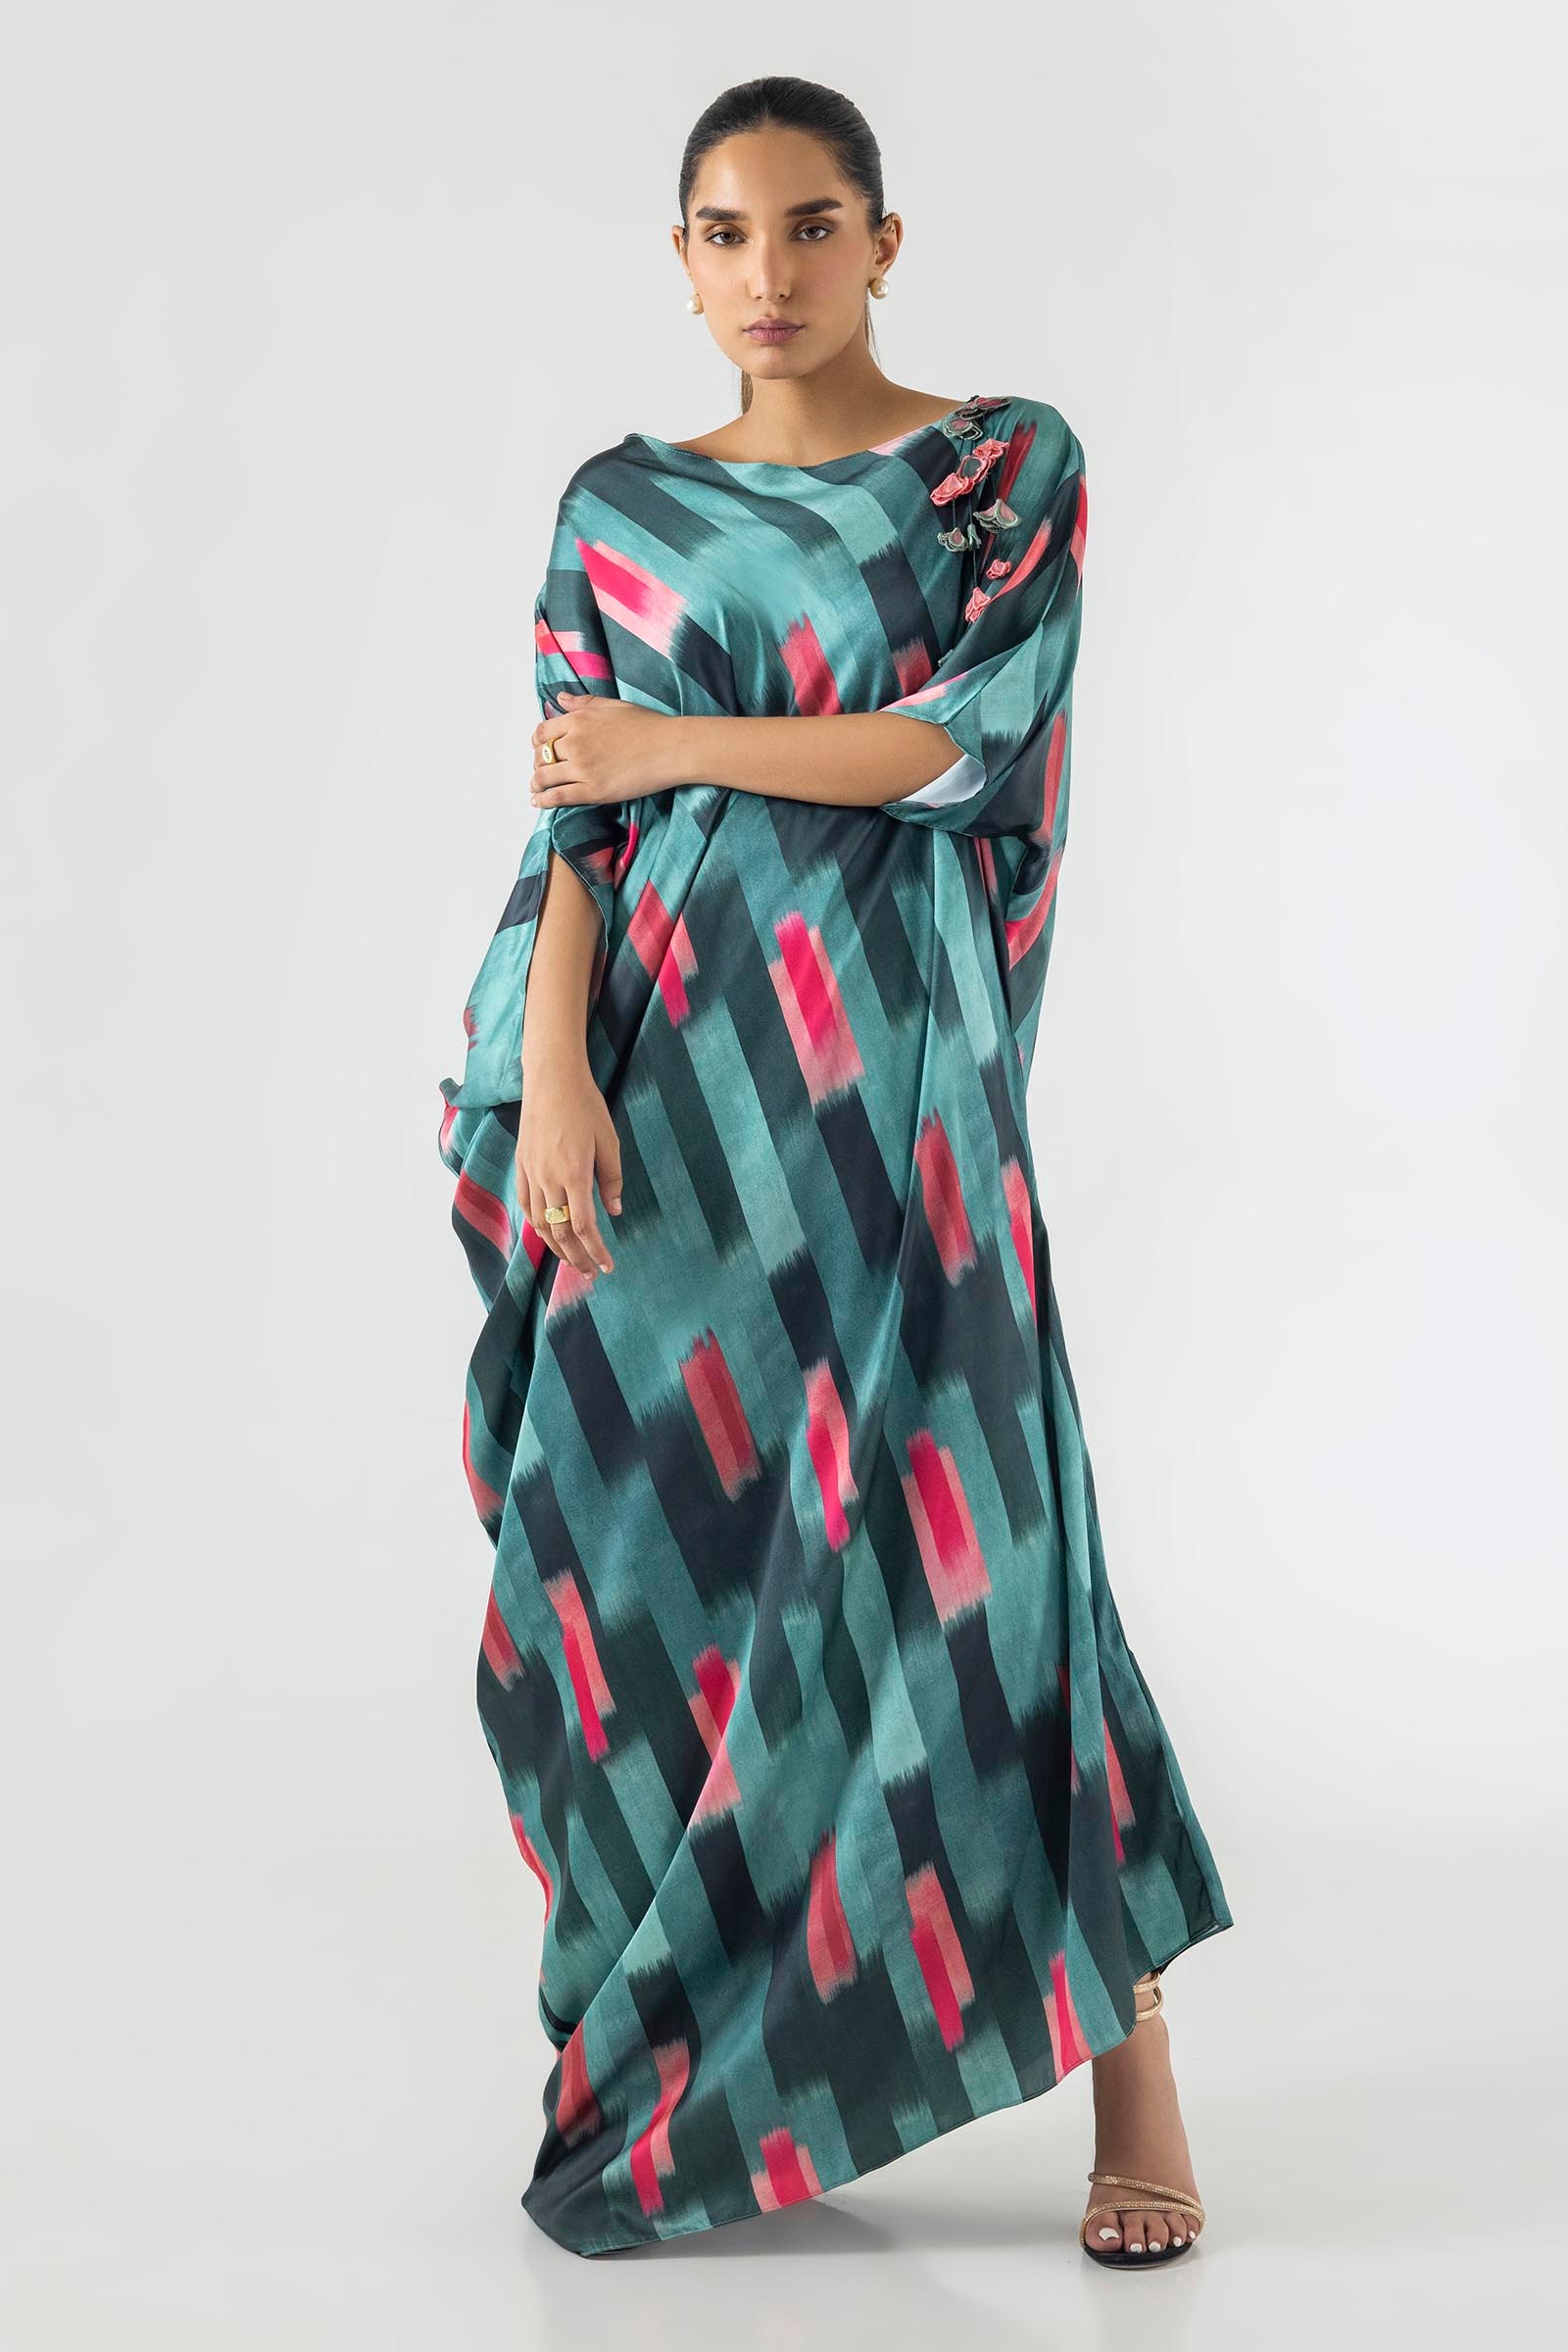
green multi ikat print kaftan